1852–53 United States Senate elections

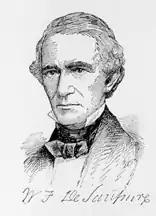
Senator William F. De Saussure

Free Soil senator John P. Hale ran for U.S. President, coming in third place in the popular vote, but failing to win any states. He lost to the Democratic fellow-New Hampshire senator Franklin Pierce. He then lost re-election to his senate seat when Democrats took over the New Hampshire legislature in 1852 state elections.